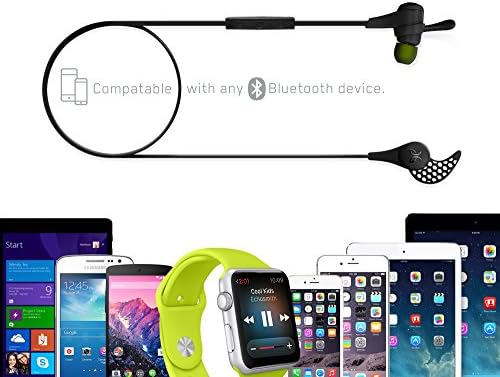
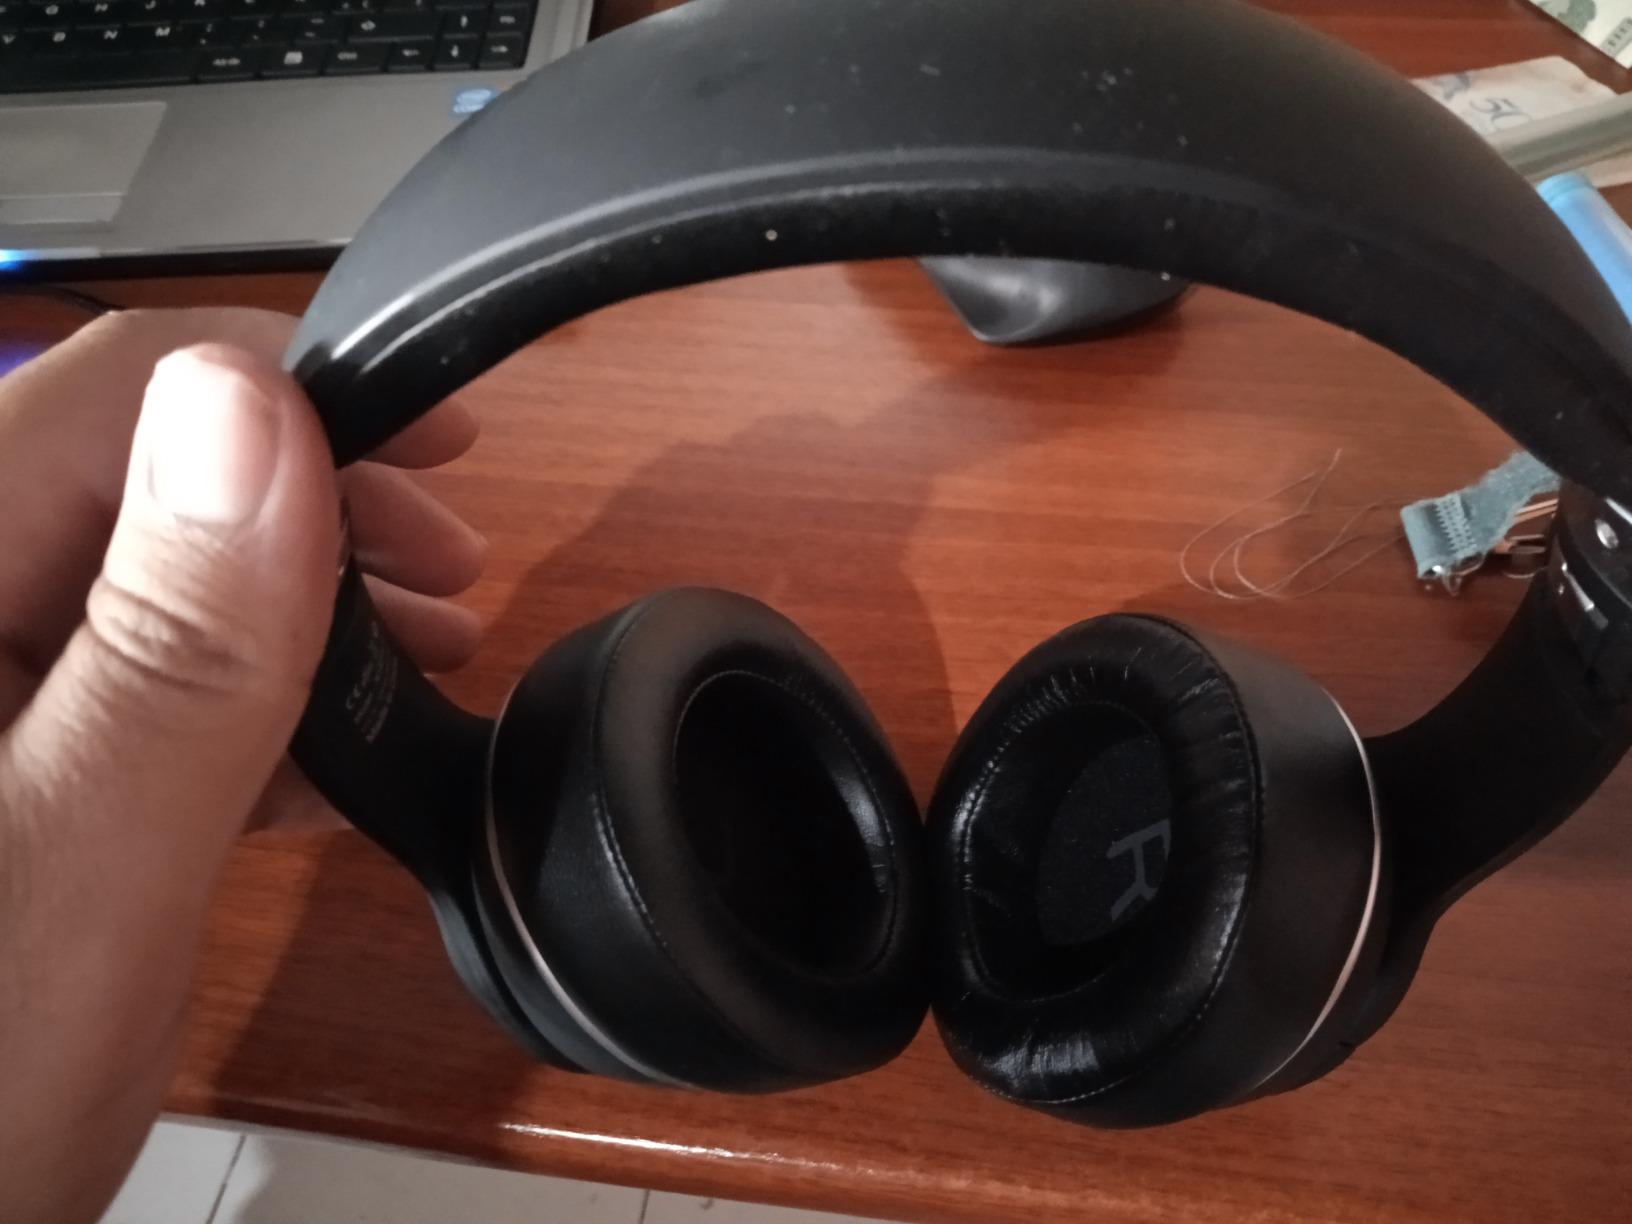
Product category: headphones
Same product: no